Answer in natural language. How many Paintings are visible in the scene? Choose between the following options: 2, 1, 3, 4 or 0
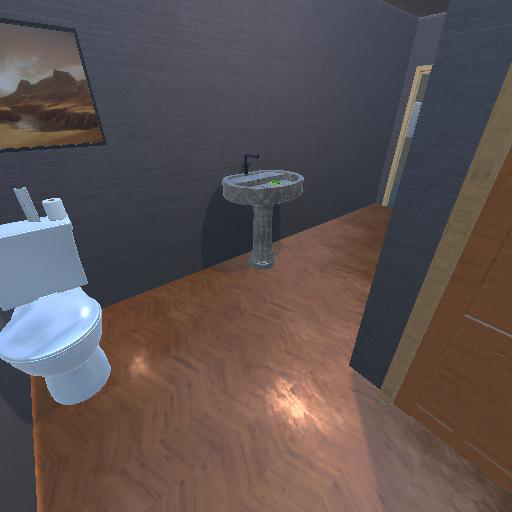
<answer>1</answer>